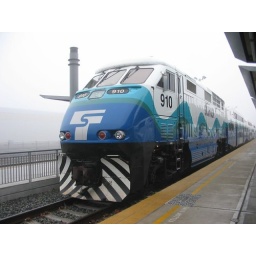
A train in Washington. The bus stopped here for a while